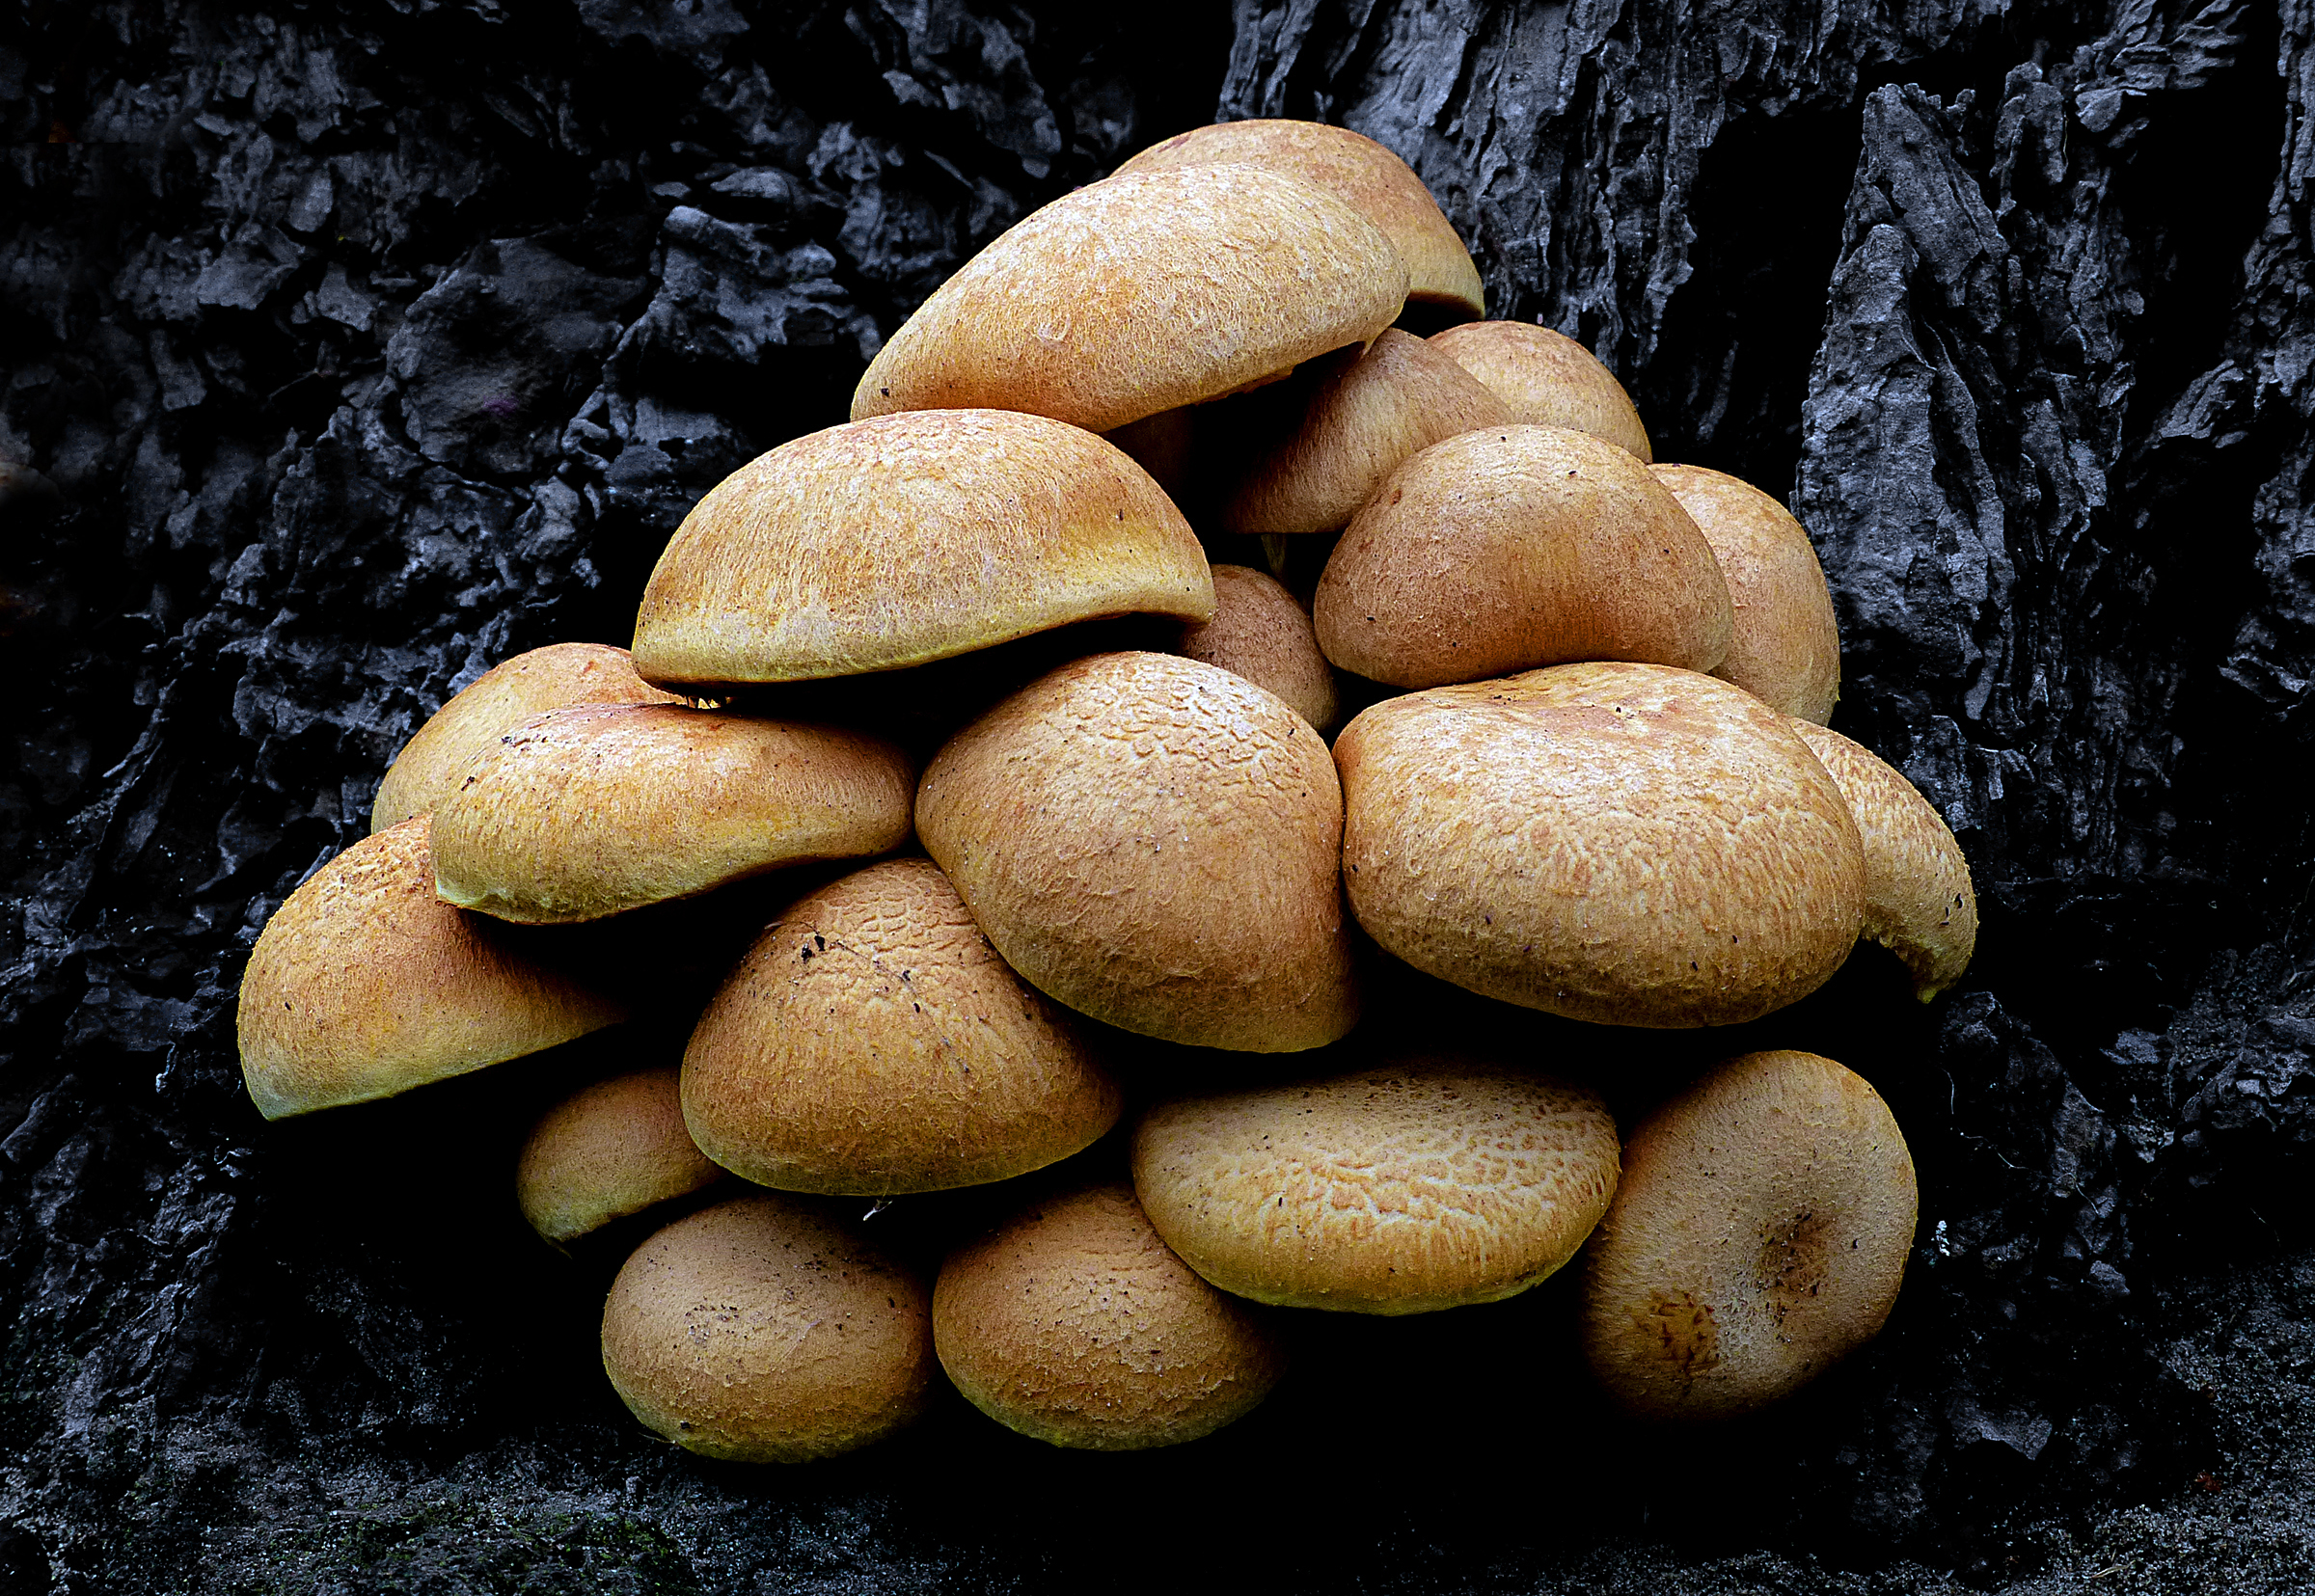
nature, rock, food, produce, mushroom, fungus, fungi, mushrooms, lumixfz200, gymnopilusjunonius, macro photography, oyster mushroom, edible mushroom, medicinal mushroom, agaricaceae